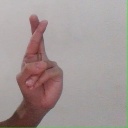
अक्षर: र